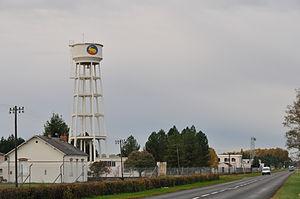
Base aérienne 273, route de Selles, Romorantin-Lanthenay, Loir-et-Cher, France
Le détachement air 273 Romorantin-Pruniers « Lieutenant-colonel Mailfert » de l'Armée de l'air française succède à l'ancienne base aérienne 273 ; il est situé sur la commune de Pruniers-en-Sologne, dans le département du Loir-et-Cher.